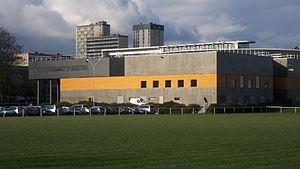
Bâtiment R - Campus de Villejean - Université de Rennes
C Lab est une radio associative locale située à Rennes. Elle diffuse ses programmes en modulation de fréquence dans cette ville et sa périphérie, mais aussi sur Internet.